Dread Mar I

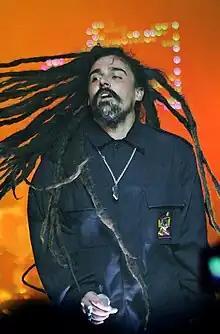
Dread Mar I in 2011

Mariano Javier Castro (born 31 January 1978), known professionally as Dread Mar I, is an Argentine singer of reggae rock, reggae en Español, ska and pop music.